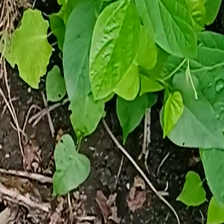
Weed species: Obscure_morning _glory(Ipomoea obscura)